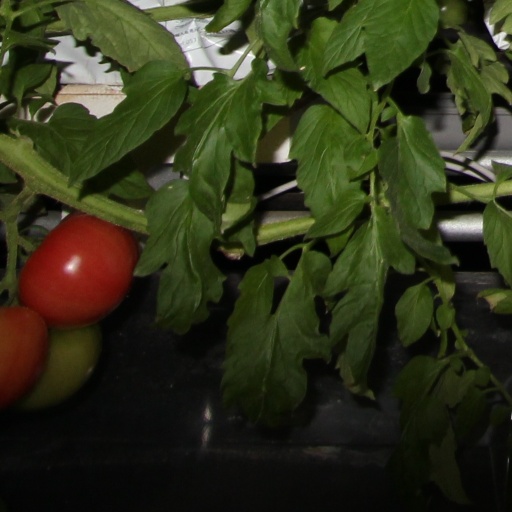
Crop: tomato